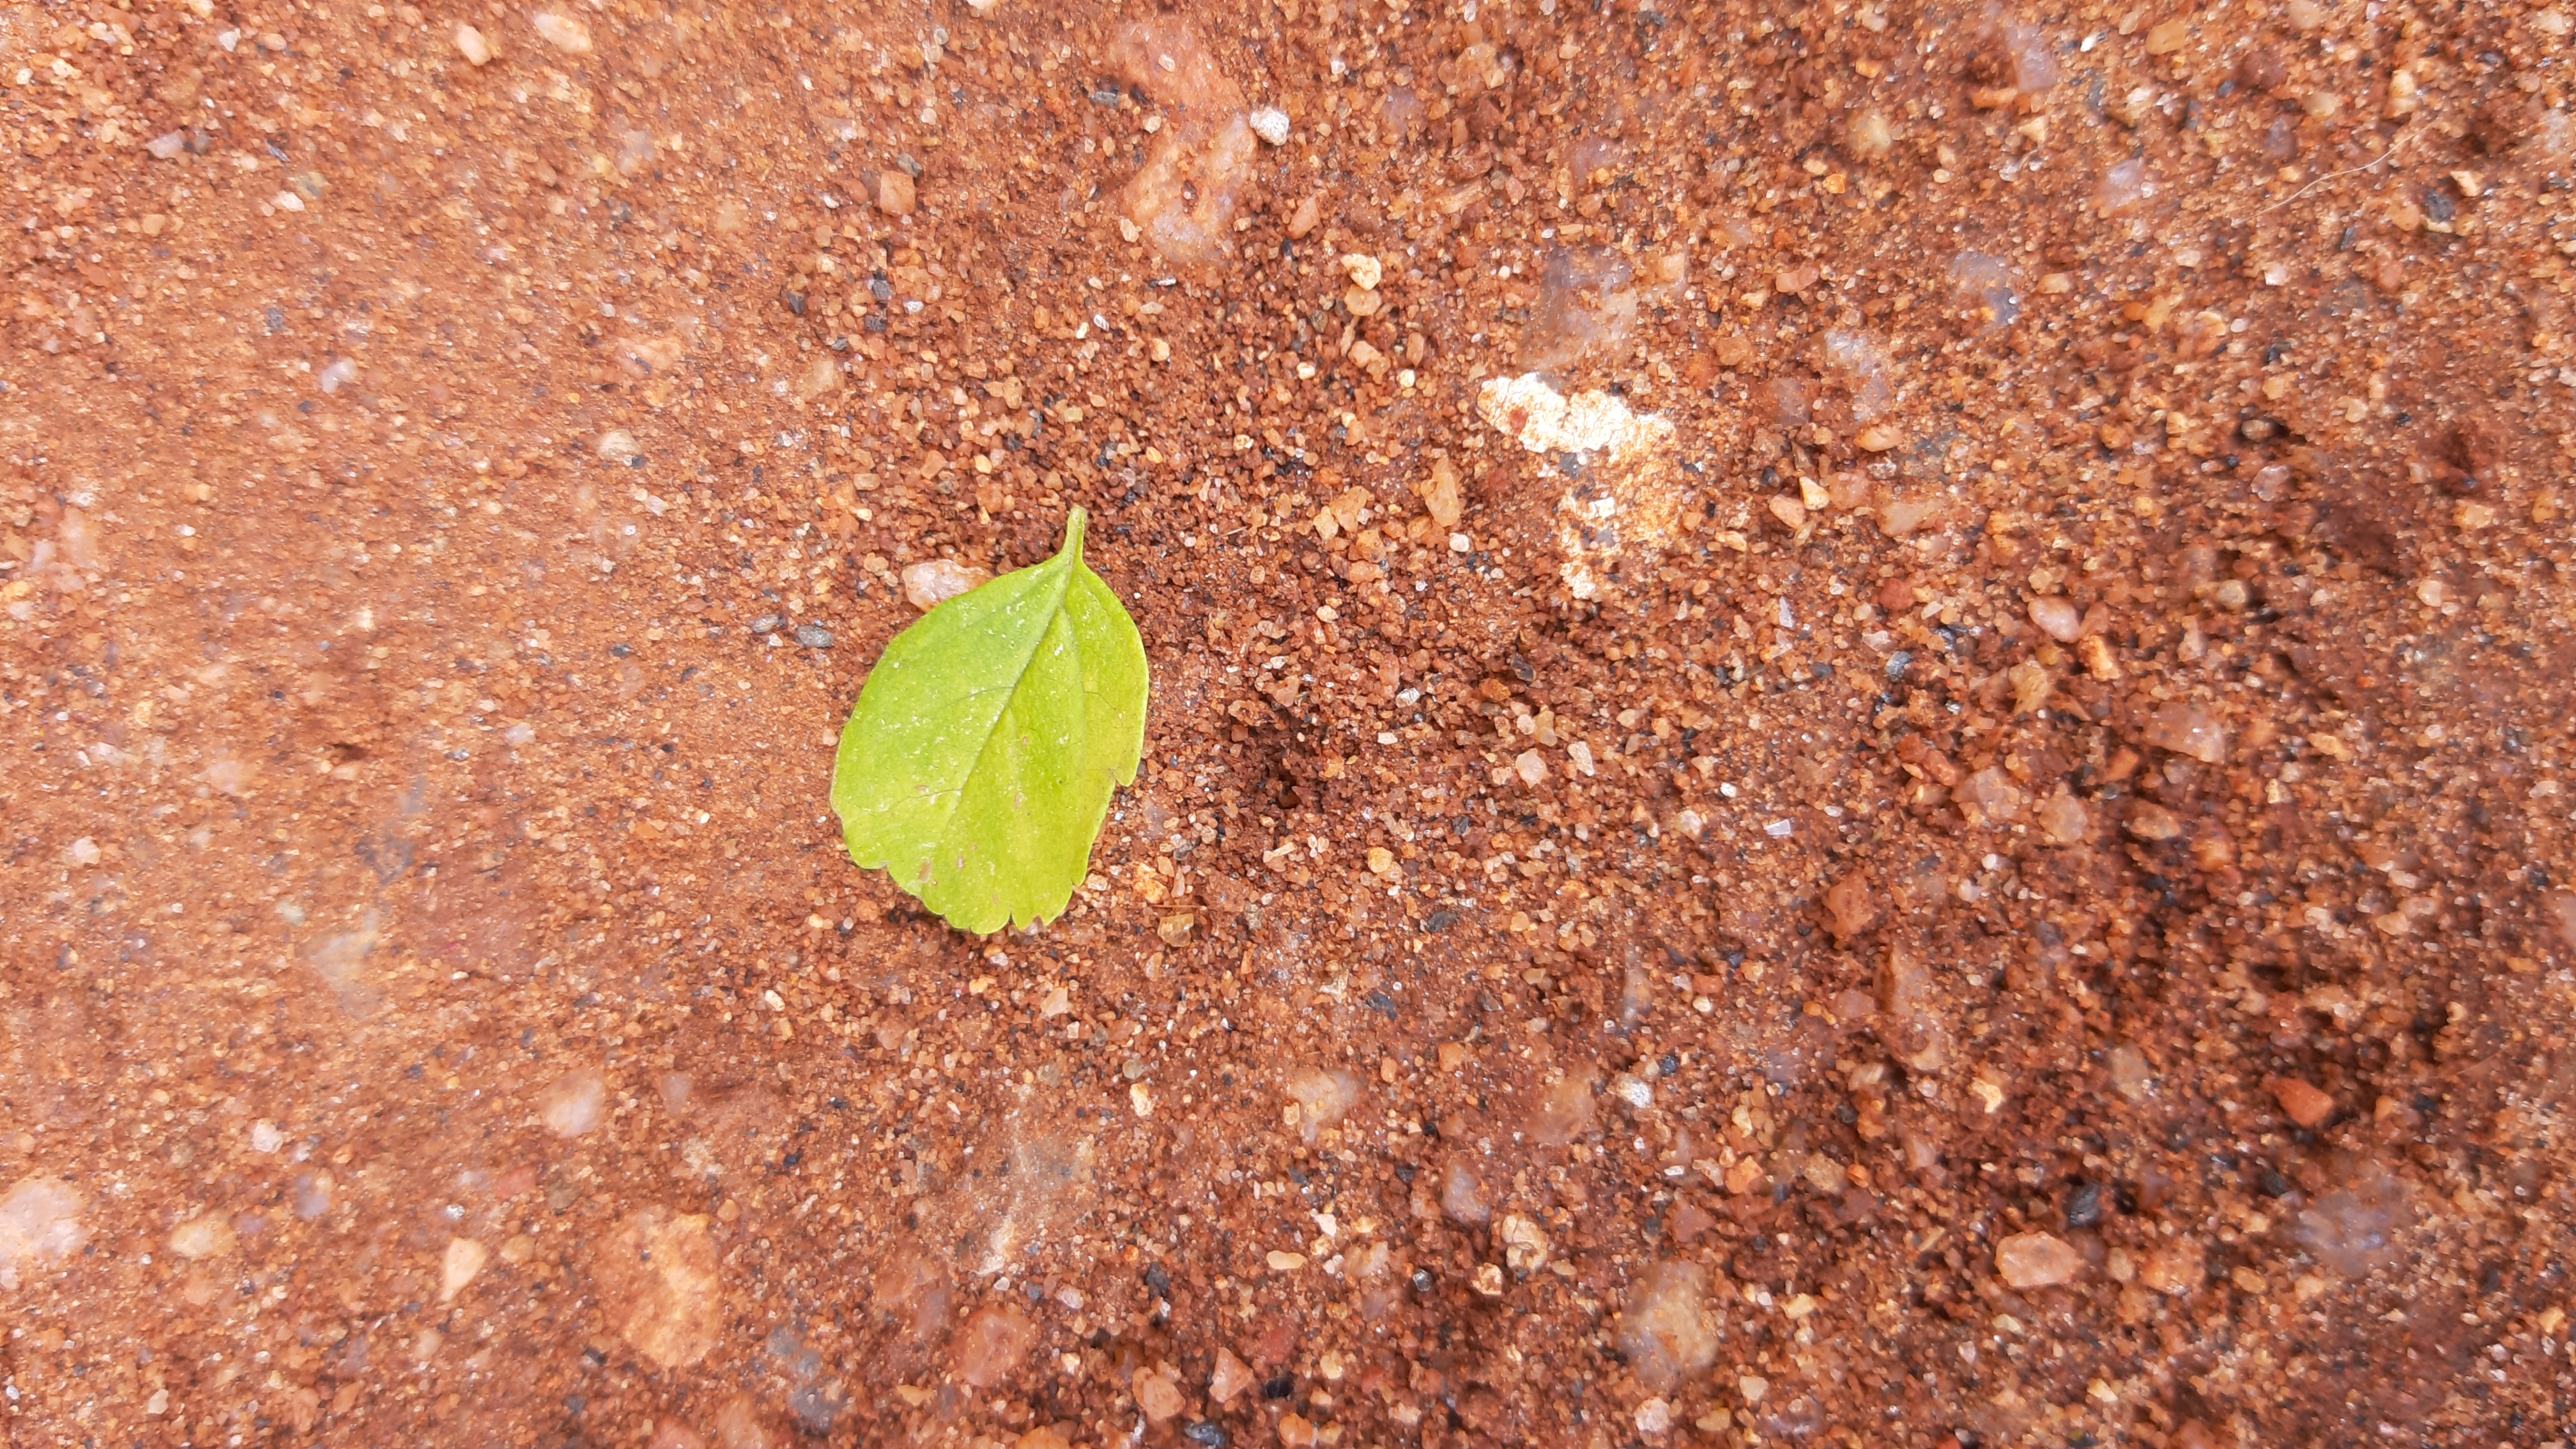
Plant: Tecoma